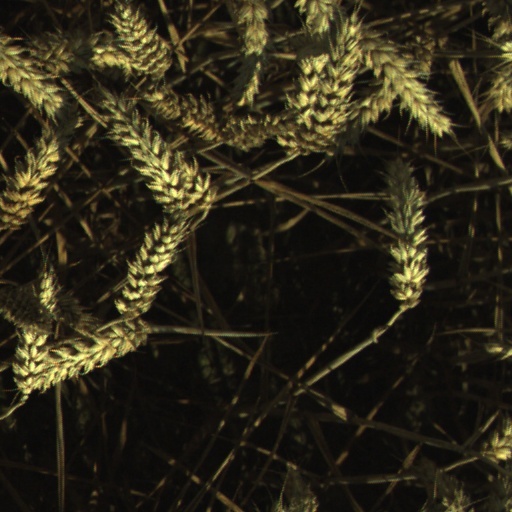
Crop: wheat